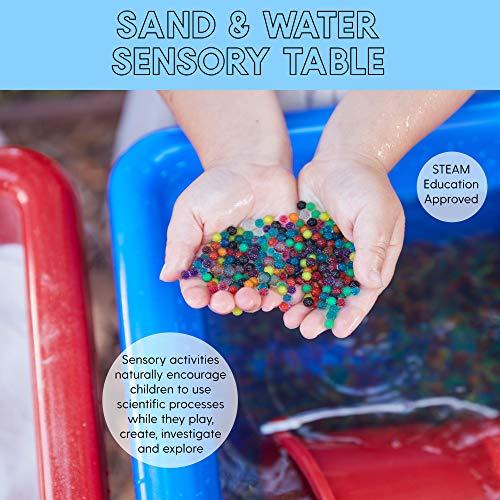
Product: ECR4Kids ELR-12401 Assorted Colors Sand and Water Adjustable Activity Play Table Center with Lids, Square (2-Station)
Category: Toys & Games | Sports & Outdoor Play | Sand & Water Tables
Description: Sand and water play centre.
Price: $89.99
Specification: ASIN:B006XQ6UUE|ShippingWeight:22.4pounds(Viewshippingratesandpolicies)|DateFirstAvailable:January15,2012